Controversies surrounding Jair Bolsonaro

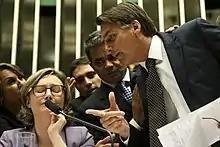
Bolsonaro argues with Maria do Rosário on the floor of the Chamber of Deputies during a discussion on violence against women.

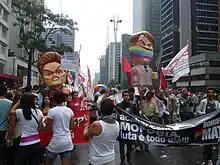
Protest against Bolsonaro during São Paulo's LGBT Pride Parade in 2011.

Bolsonaro is known for claiming that the Brazilian military dictatorship was a glorious period in Brazilian history. According to a letter published in the "Folha de S. Paulo" newspaper, it was "20 years of order and progress". In an interview with "Época" magazine in July 2011, he said that the military regime was not a dictatorship. Bolsonaro has been criticized by the media, politicians and the Torture Never Again group. In 1993, eight years after the return of democracy in Brazil, he said that only a military regime would lead to a more "prosperous and sustainable country". In an interview he gave to the TV show Custe o Que Custar (CQC) on March 28, 2011, he said that he was inspired by the military dictatorship and that he missed the government of presidents Médici, Geisel and Figueiredo. He also expressed his support for the possible development of an atomic bomb in Brazil.